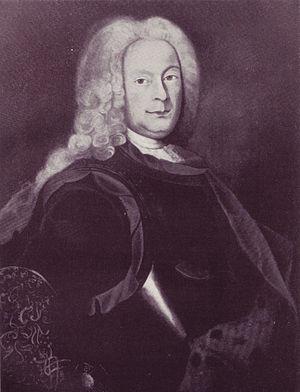
Christian Charles Reinhard de Leiningen-Dagsbourg-Falkenbourg est un prince souverain allemand.